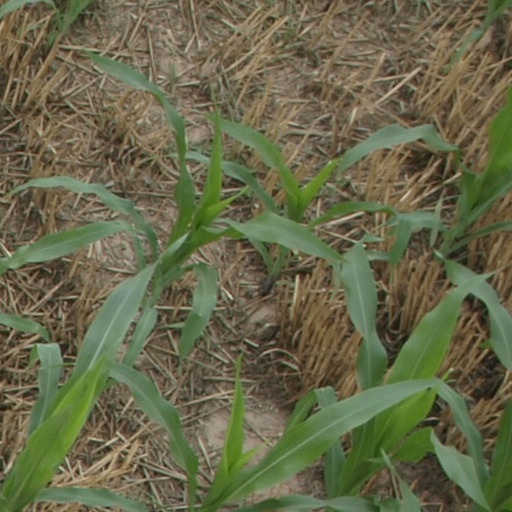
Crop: maize; corn